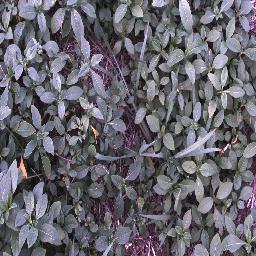
Label: negative